Conservation Council of South Australia

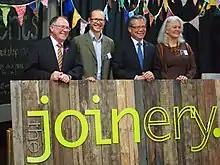
Opening "The Joinery" 4 June 2015. ("l-r") SA Environment Minister the Hon. Ian Hunter MLC; CCSA CEO Craig Wilkinson; Governor of SA, the Hon. Hieu Van Le, AO: CCSA President Nadia McLaren.

In early 2015 Conservation SA moved its headquarters to the disused former interstate bus terminal building in Franklin Street, owned by the Adelaide City Council, creating a community environment space called The Joinery. The building houses offices sublet to other environmental and sustainability related organisations, groups and businesses, and a former carpark area has been converted to a community garden shared with the community housing group Common Ground.